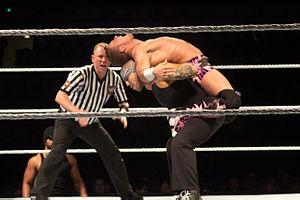
Jorge Arias est un catcheur hispano-américain. Il est connu notamment pour avoir travaillé à la World Wrestling Entertainment, sous le nom de Sin Cara.